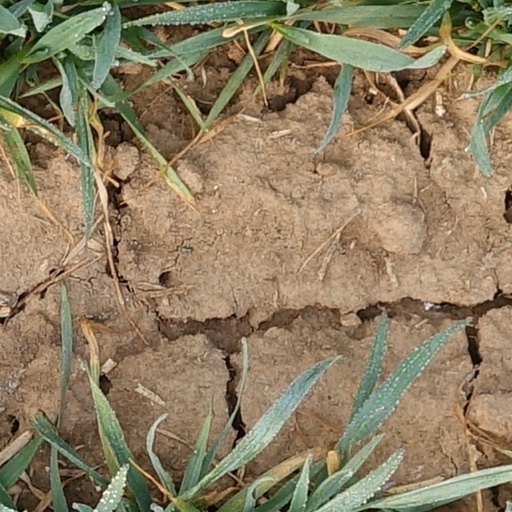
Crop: wheat